Daron Malakian and Scars on Broadway

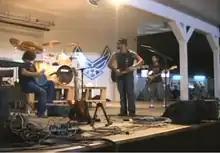
Former members, Danny Shamoun, Franky Perez and Dominic Cifarelli in Iraq in 2009

In August 2009, Dolmayan, Perez, Shamoun, and Cifarelli as Scars on Broadway traveled to Iraq for a USO tour across the US army bases, without Malakian. Their setlist consisted of covers as well as a few Scars on Broadway songs. Perez stated on his Twitter that "the Scars tunes sound amazing but they're not the same without D..." On October 31, 2009, Malakian performed with Perez, Dolmayan, and System of a Down bassist Shavo Odadjian for Odadjian's Halloween party at Roxie Theater. The group performed a System of a Down song ("Suite-Pee"), a Scars on Broadway song ("They Say") as well as an untitled song.